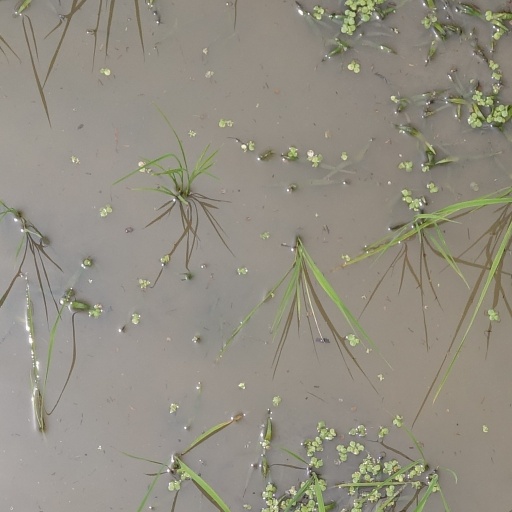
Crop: rice